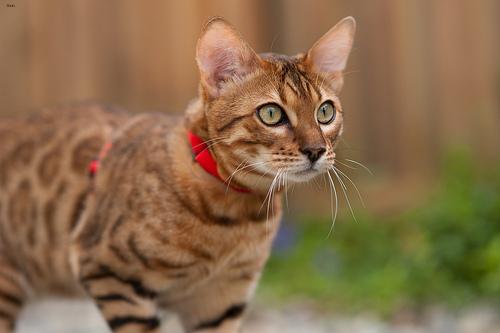
Breed: Bengal